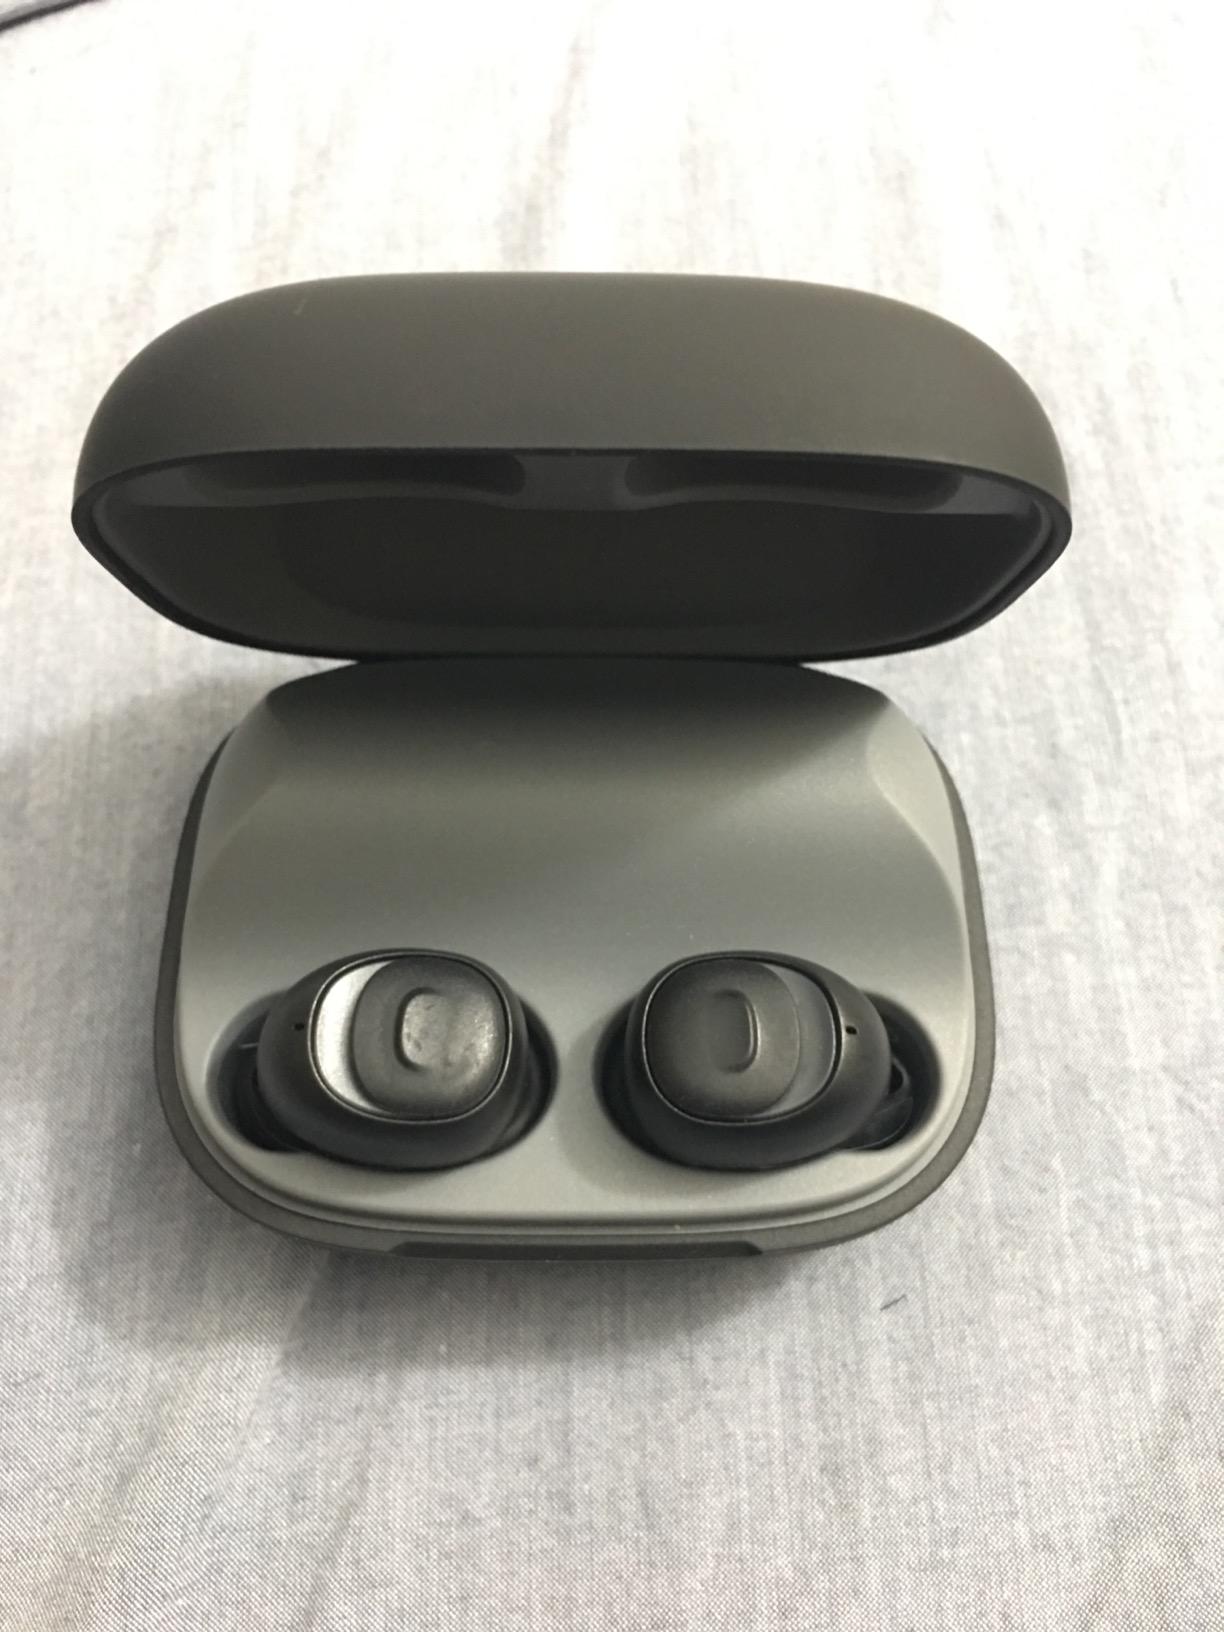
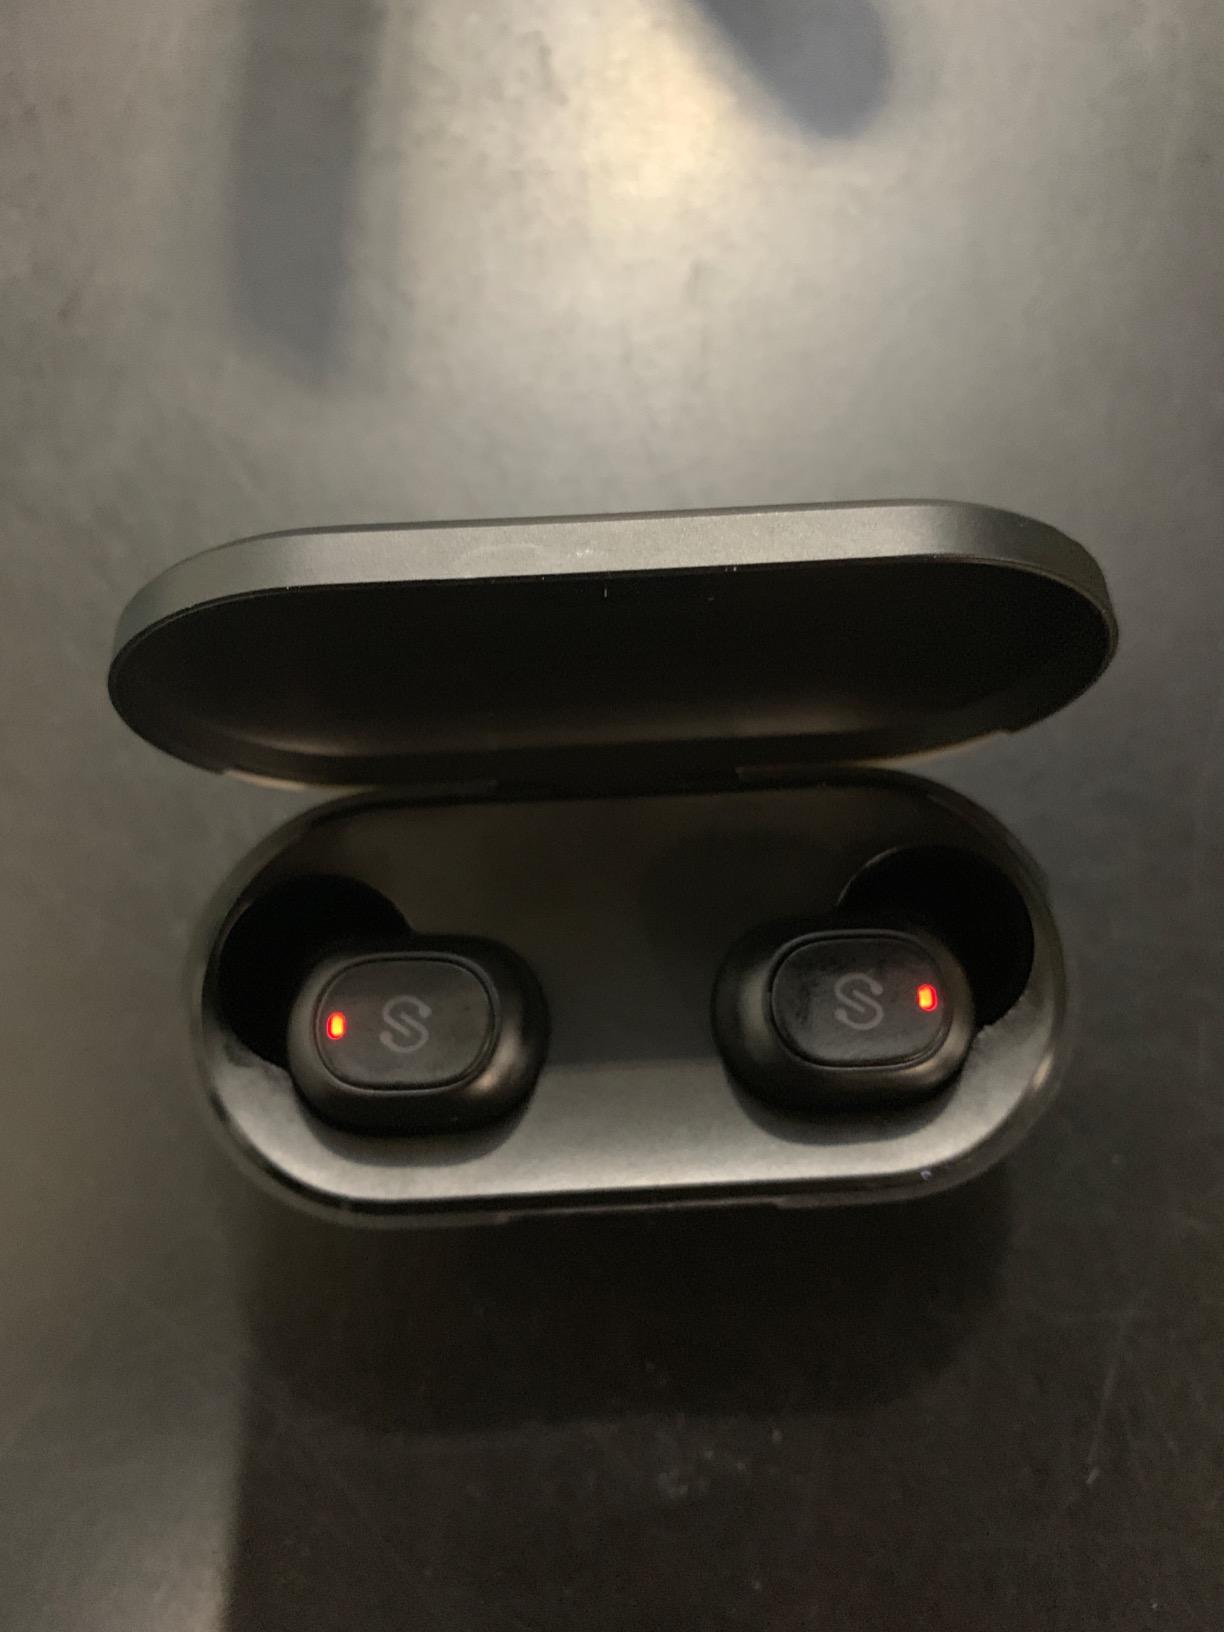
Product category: earbuds
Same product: no